Santa Maria al Monte dei Cappuccini, Turin

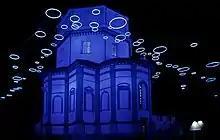
Night view, with winter lighting by German artist Rebecca Horn

Severely damaged by bombing in 1943 during World War II, the building was restored during the post-war years. Further major restorations to the church and convent were carried out in 1962 and 1983. In 1998, circular blue neon lights, called "Piccoli spiriti blu" (Little Blue Spirits), by Rebecca Horn, were installed to illuminate the top of the hill, especially on Christmas evenings.